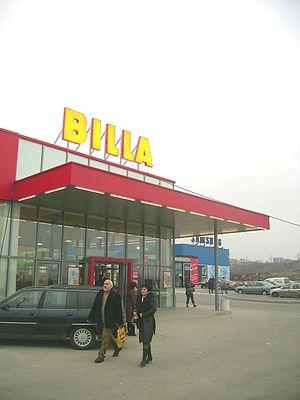
Billa est une chaîne de supermarchés d'origine autrichienne, appartenant au groupe allemand Rewe. Elle est présente dans de nombreux pays, particulièrement en Europe de l'Est.